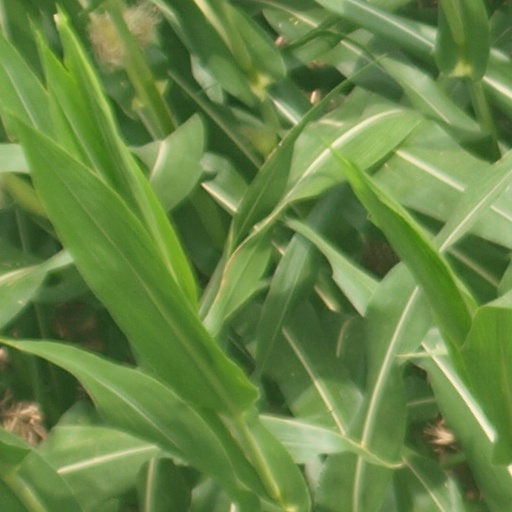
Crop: maize; corn